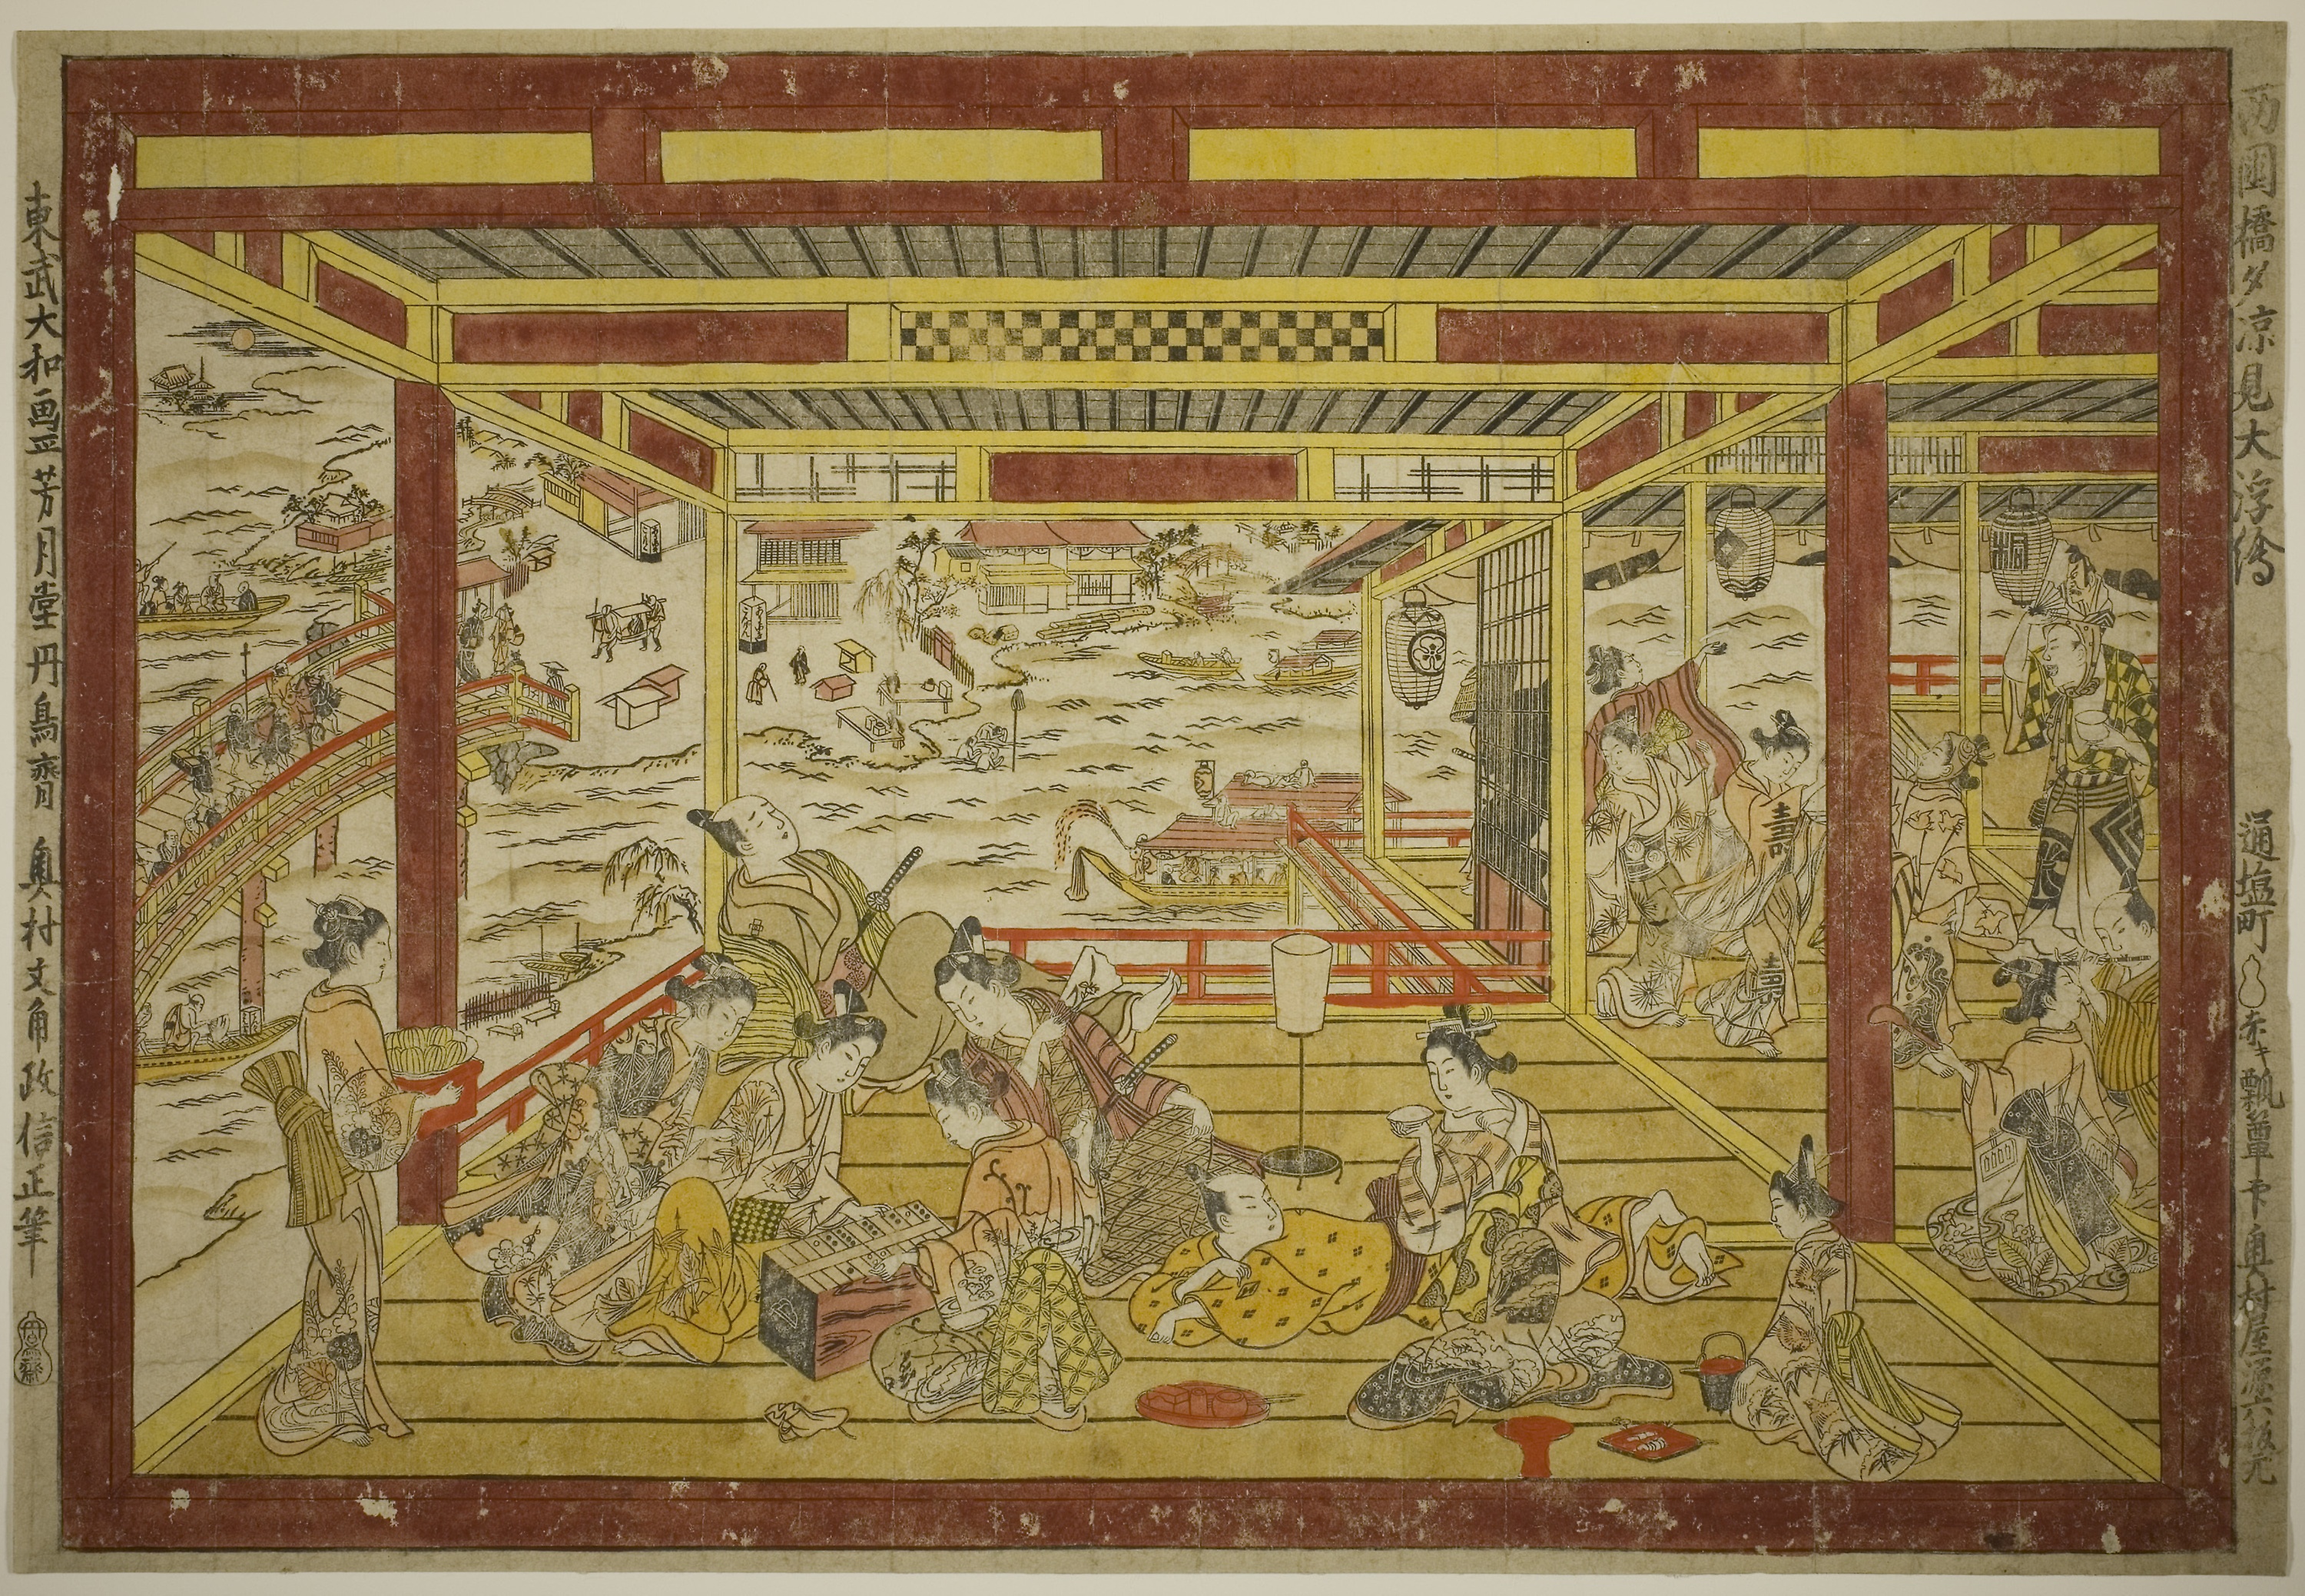
art, tapestry, picture frame, history, painting, artwork